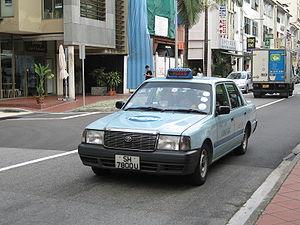
La Crown est une grande routière produite par le constructeur automobile Toyota, très populaire au Japon.